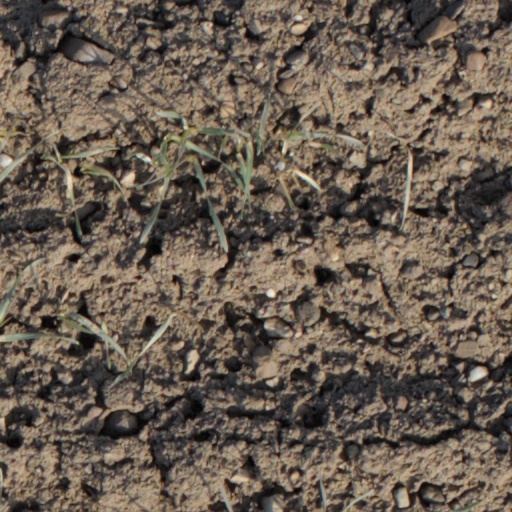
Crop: wheat